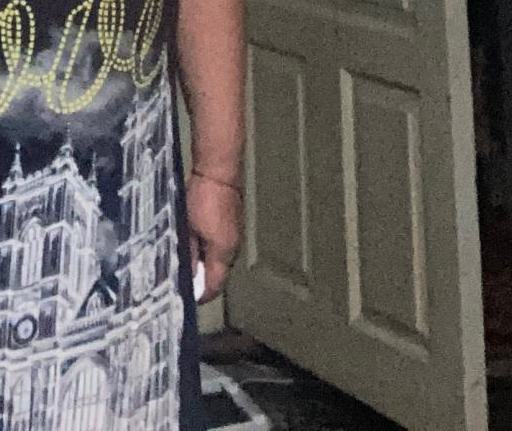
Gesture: no_gesture